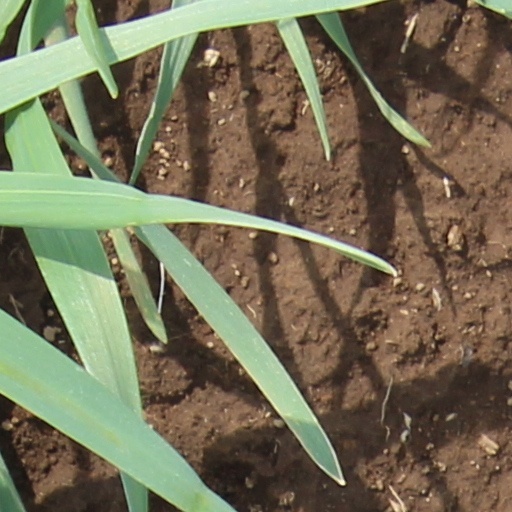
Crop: wheat